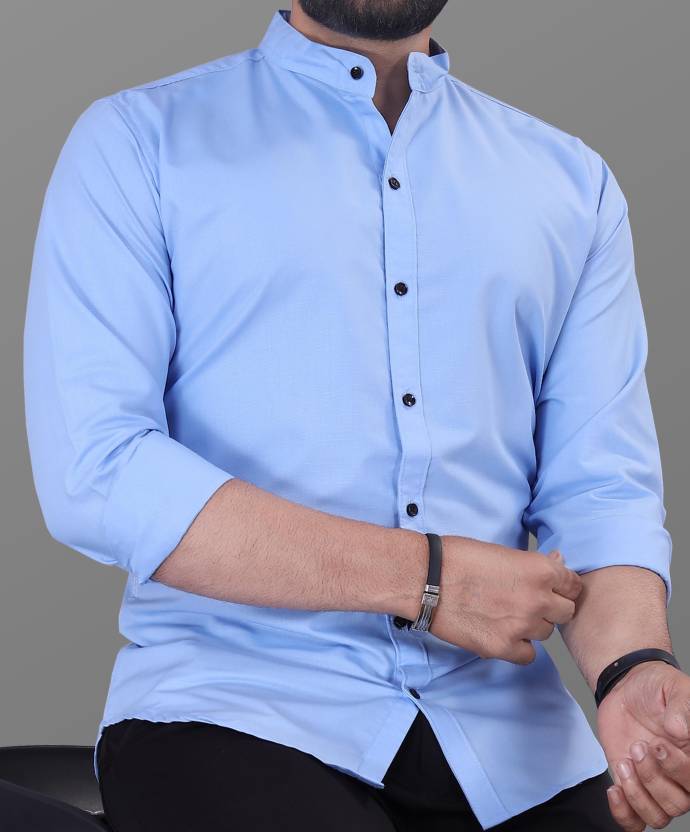
Product: Men Regular Fit Solid Mandarin Collar Casual Shirt
Price: ₹339
Colors: Light Blue
Pattern: Solid
Description: Prime quality Full sleeves Plain Shirt direct from the manufacturer which gives you perfect fit, comfort feeling with handsome look. Wear it with some slacks to the office and throw on some jeans at night for drinks with the guys. The style you want and the feel you need all rolled into this shirt.
Other details: shirt for men look